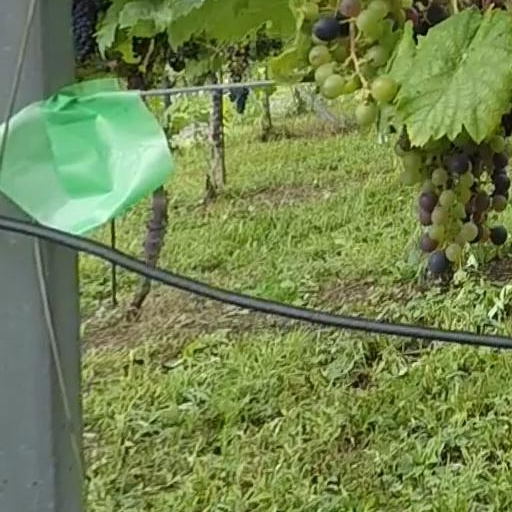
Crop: grape